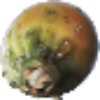
Label: cactus_fruit